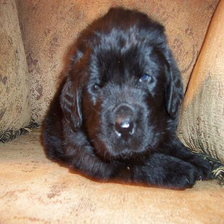
Species: dog
Breed: newfoundland